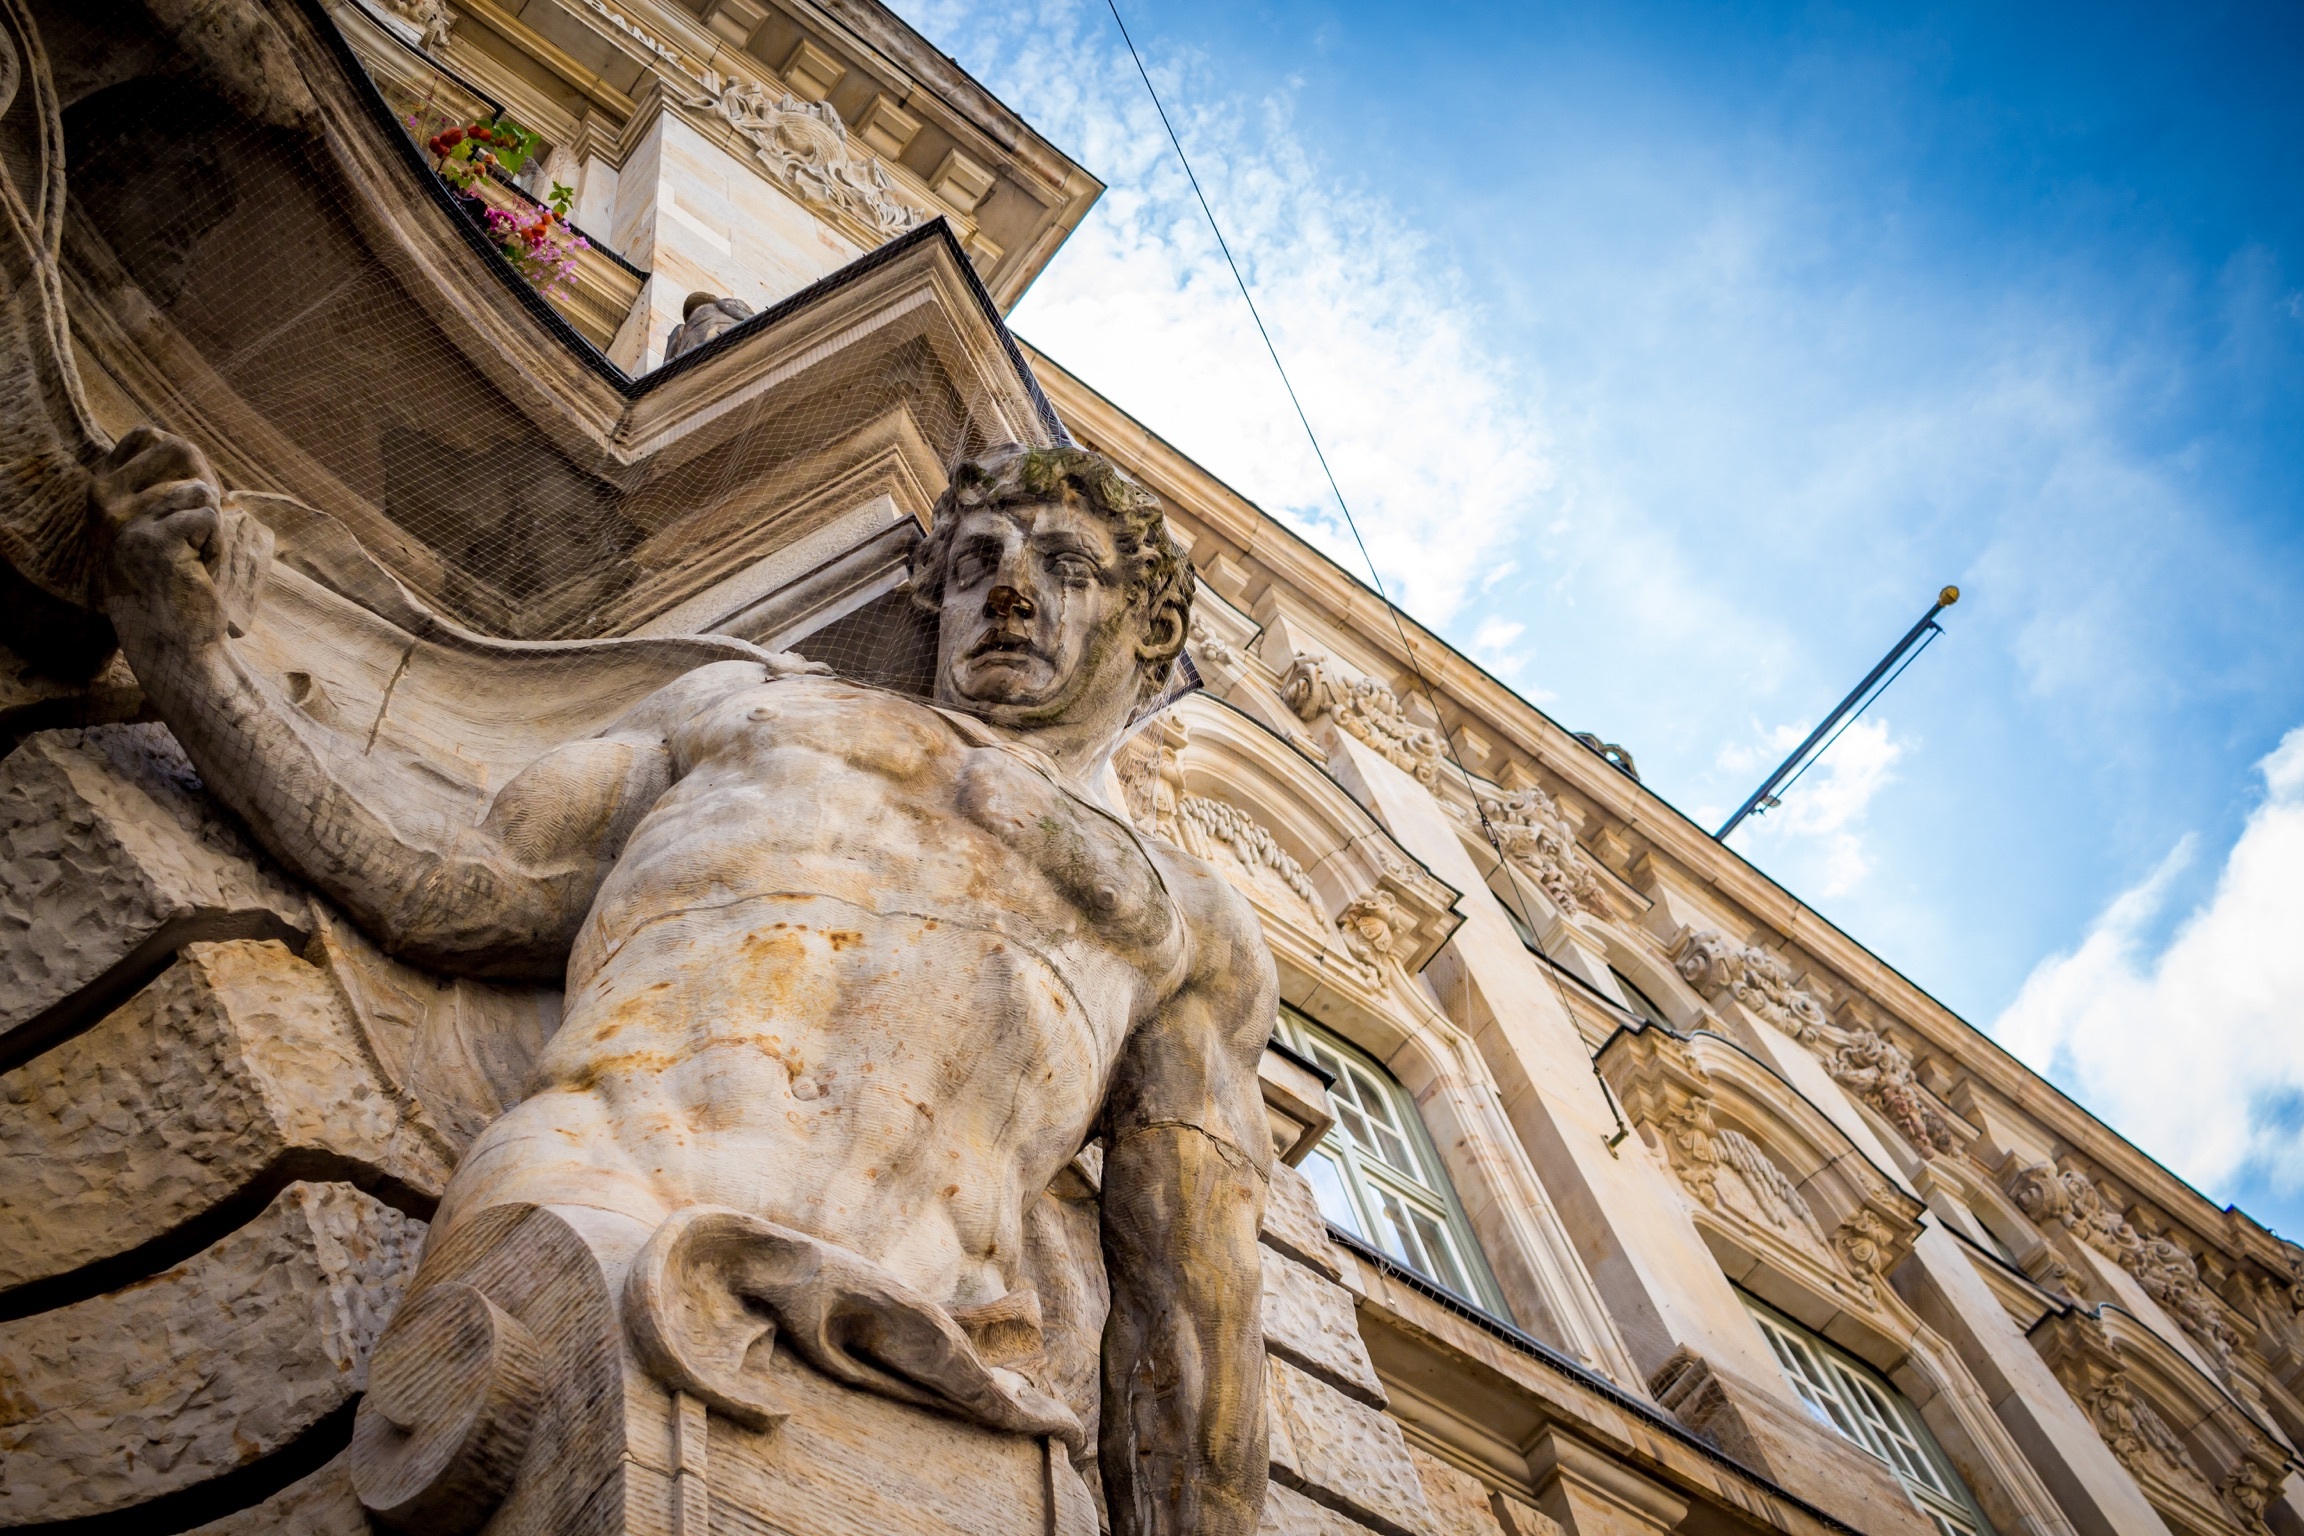
wood, monument, statue, landmark, cathedral, place of worship, sculpture, art, temple, urban area, ancient history